Philippine Independent Church

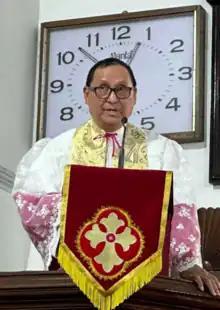
Joel Porlares, the incumbent Supreme Bishop since 2023

In 2017, the church's position on the LGBTQ+ community changed to an extent wherein the church leadership acknowledged, apologized, and released a statement in which it states, among other things, that the IFI has, for many times, "shown indifference, and have made the LGBTQ+ people feel less human, discriminated against, and stigmatized." The statement – dubbed ""Our Common Humanity, Our Shared Dignity"" – stresses the church's position that it "must openly embrace God's people of all sexes, sexual orientations, gender identities, and expressions (SSOGIE)." Moreover, although the church is still opposed to the holy matrimony of same-sex couples, the statement stresses that the IFI is "offering their Church as a community where LGBTIQ+ people can freely and responsibly express themselves, pronouncing God's all-inclusive love."